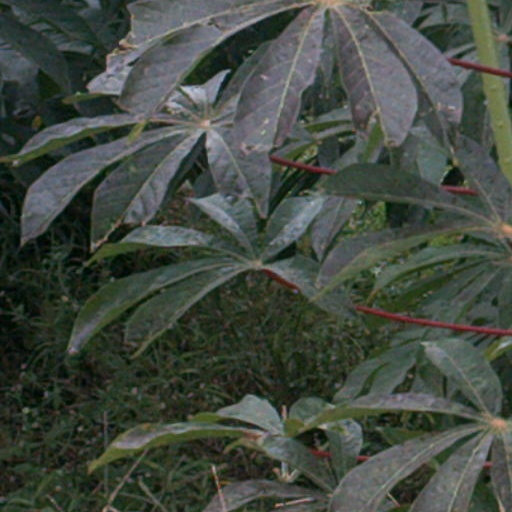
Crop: cassava